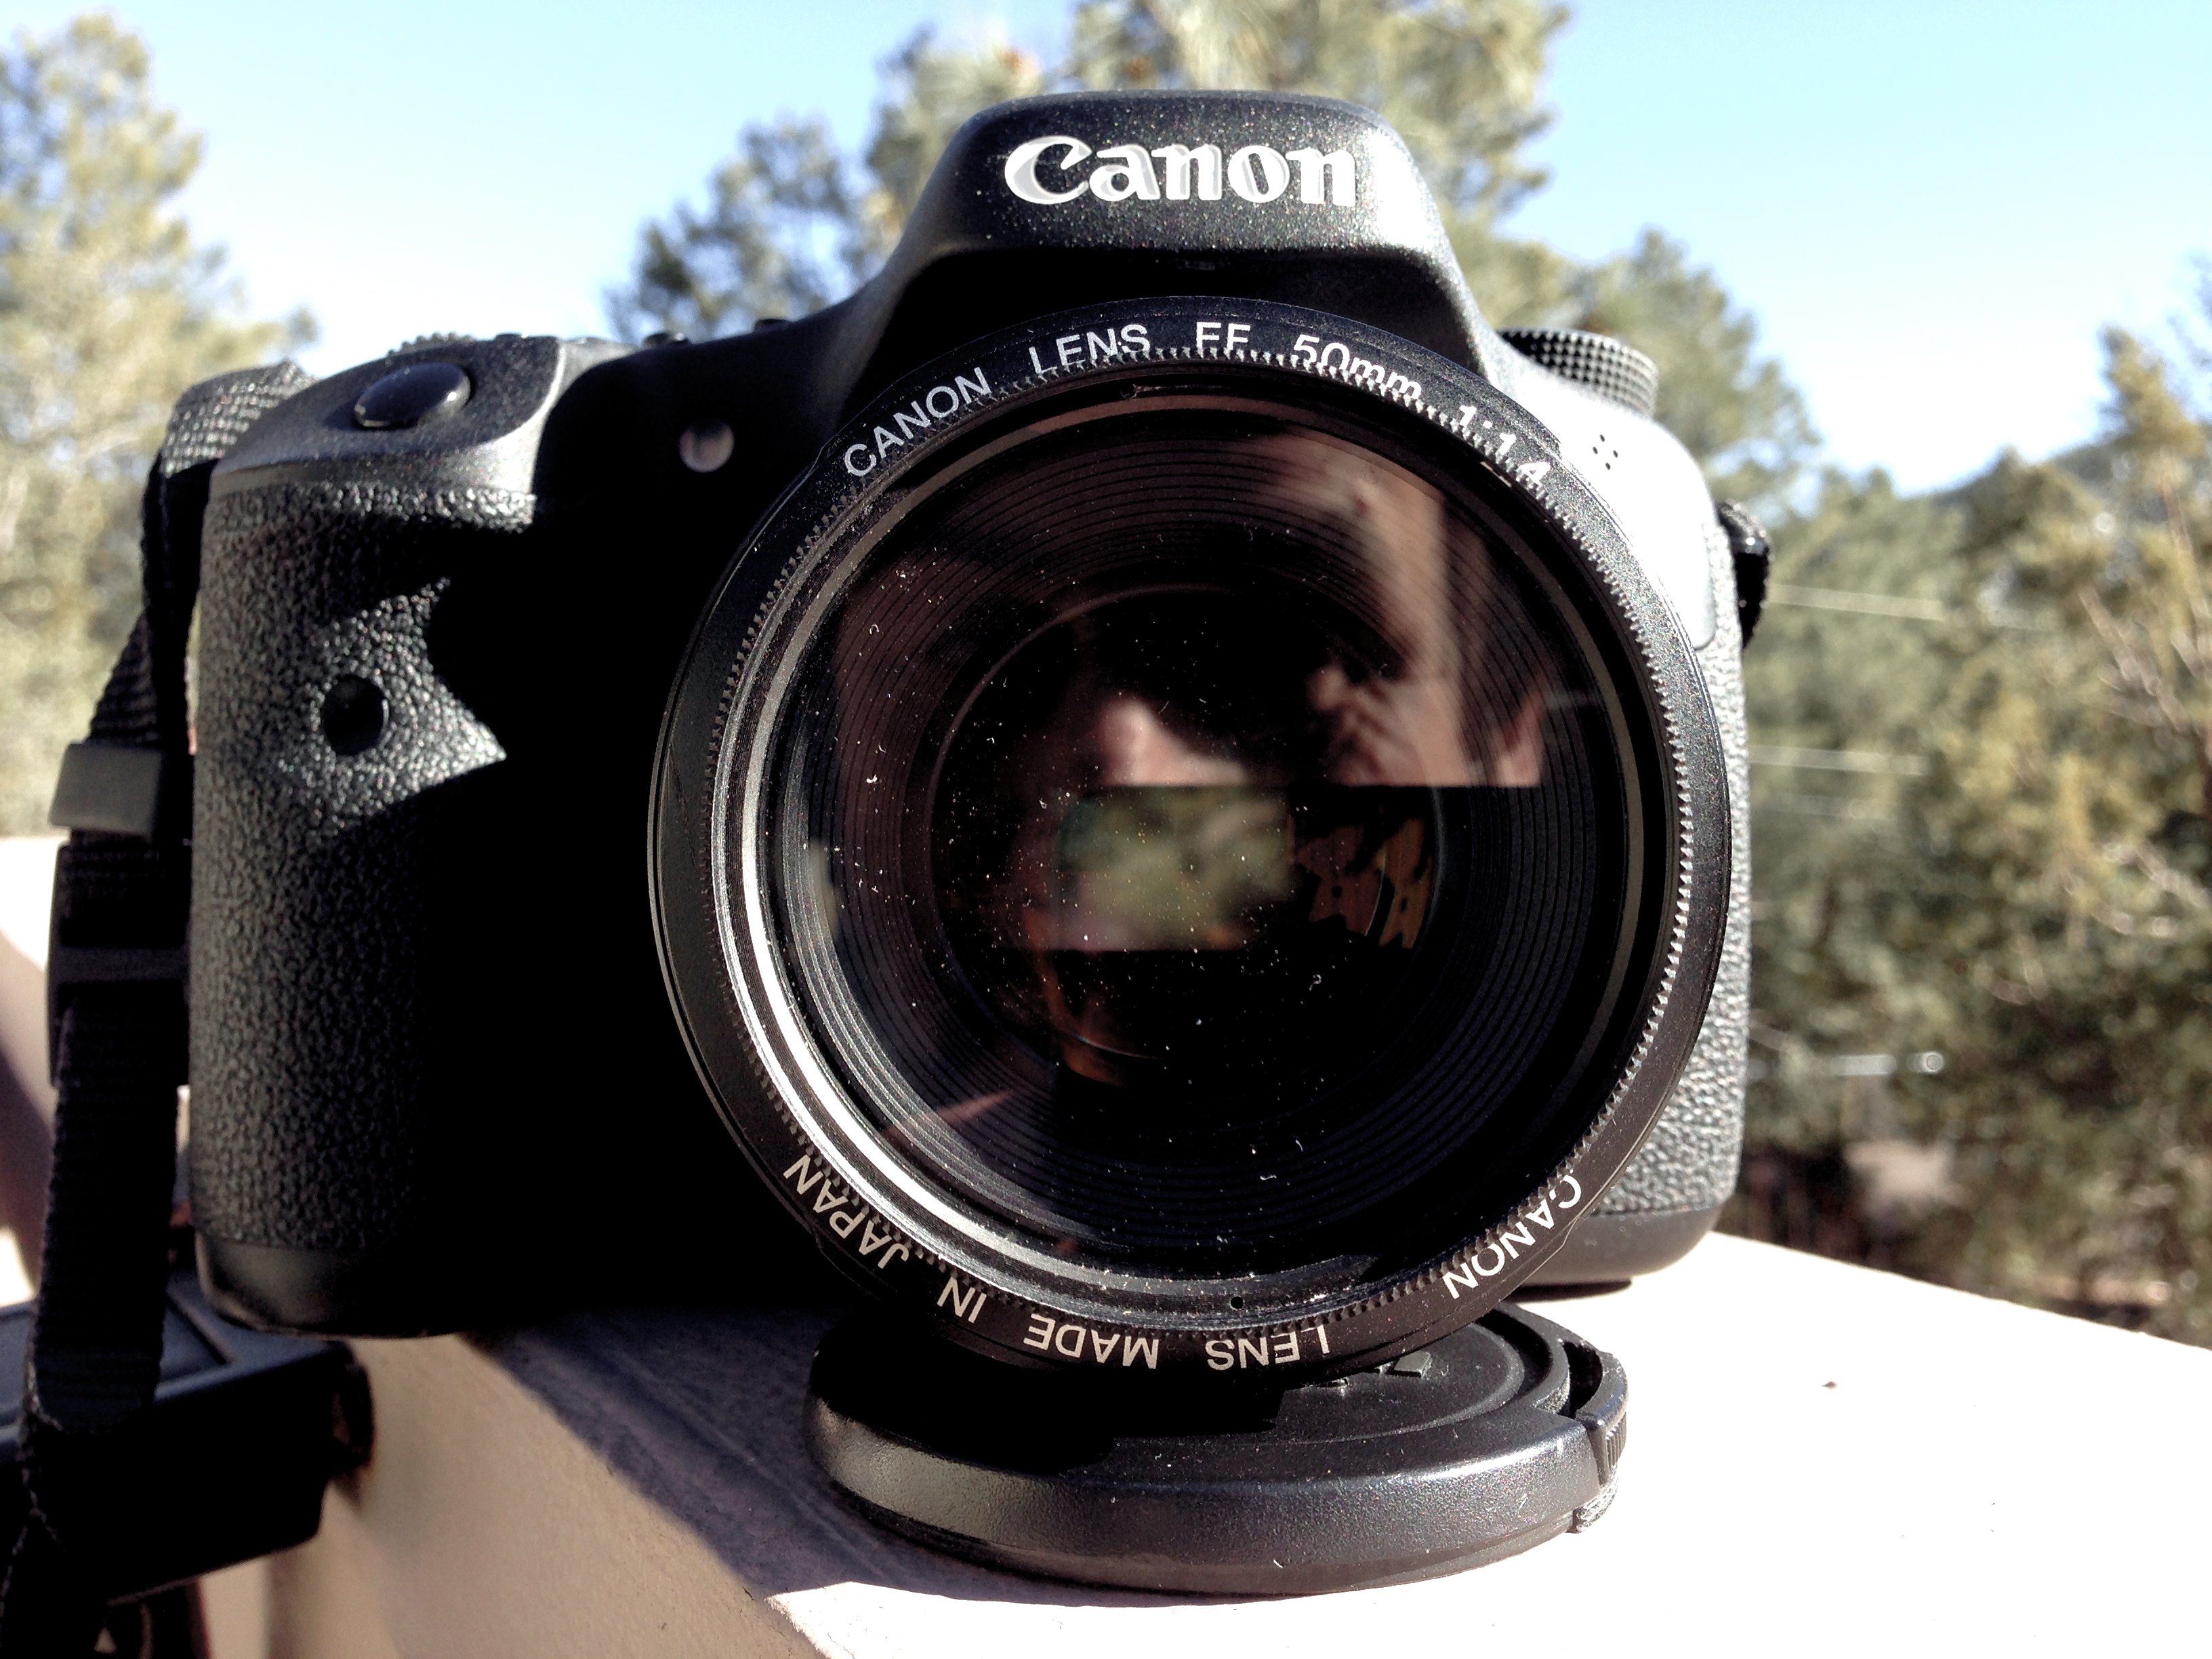
camera, photography, reflex camera, me, digital camera, camera lens, alanlevine, dailycreate, tdc374, digital slr, single lens reflex camera, cameras optics, mirrorless interchangeable lens camera, camera operator